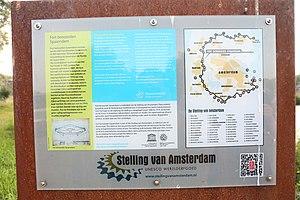
La ligne de défense d'Amsterdam est une ceinture de fortifications édifiées autour de la ville d'Amsterdam. Le système, basé sur la maîtrise de l'eau comme moyen de défense, est unique et est désormais inscrit sur la liste du patrimoine mondial de l'UNESCO.